Kewanee, Illinois

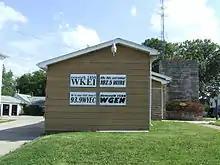
Kewanee radio stations

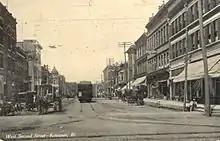
West Second Street, 1908

The Kewanee Amtrak station serves trains on the "Carl Sandburg" and "Illinois Zephyr" daily. The current station was completed April 13, 2012.